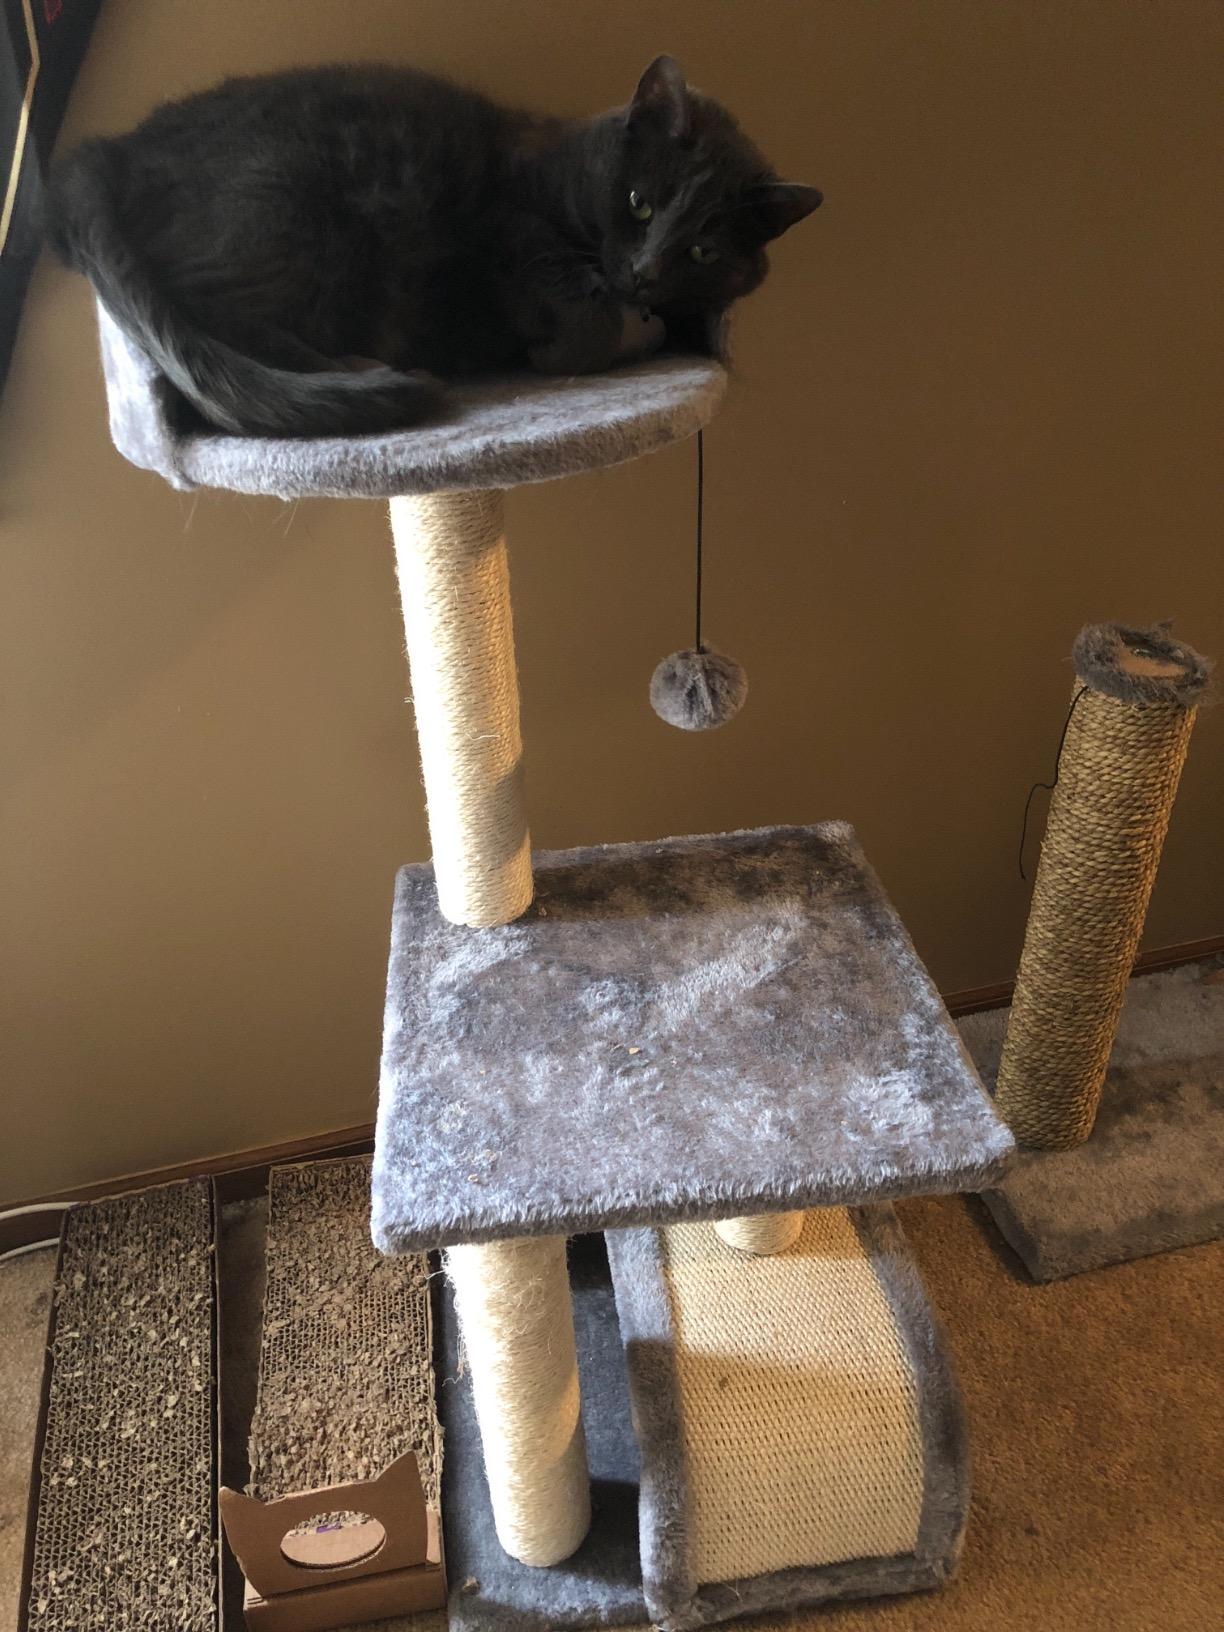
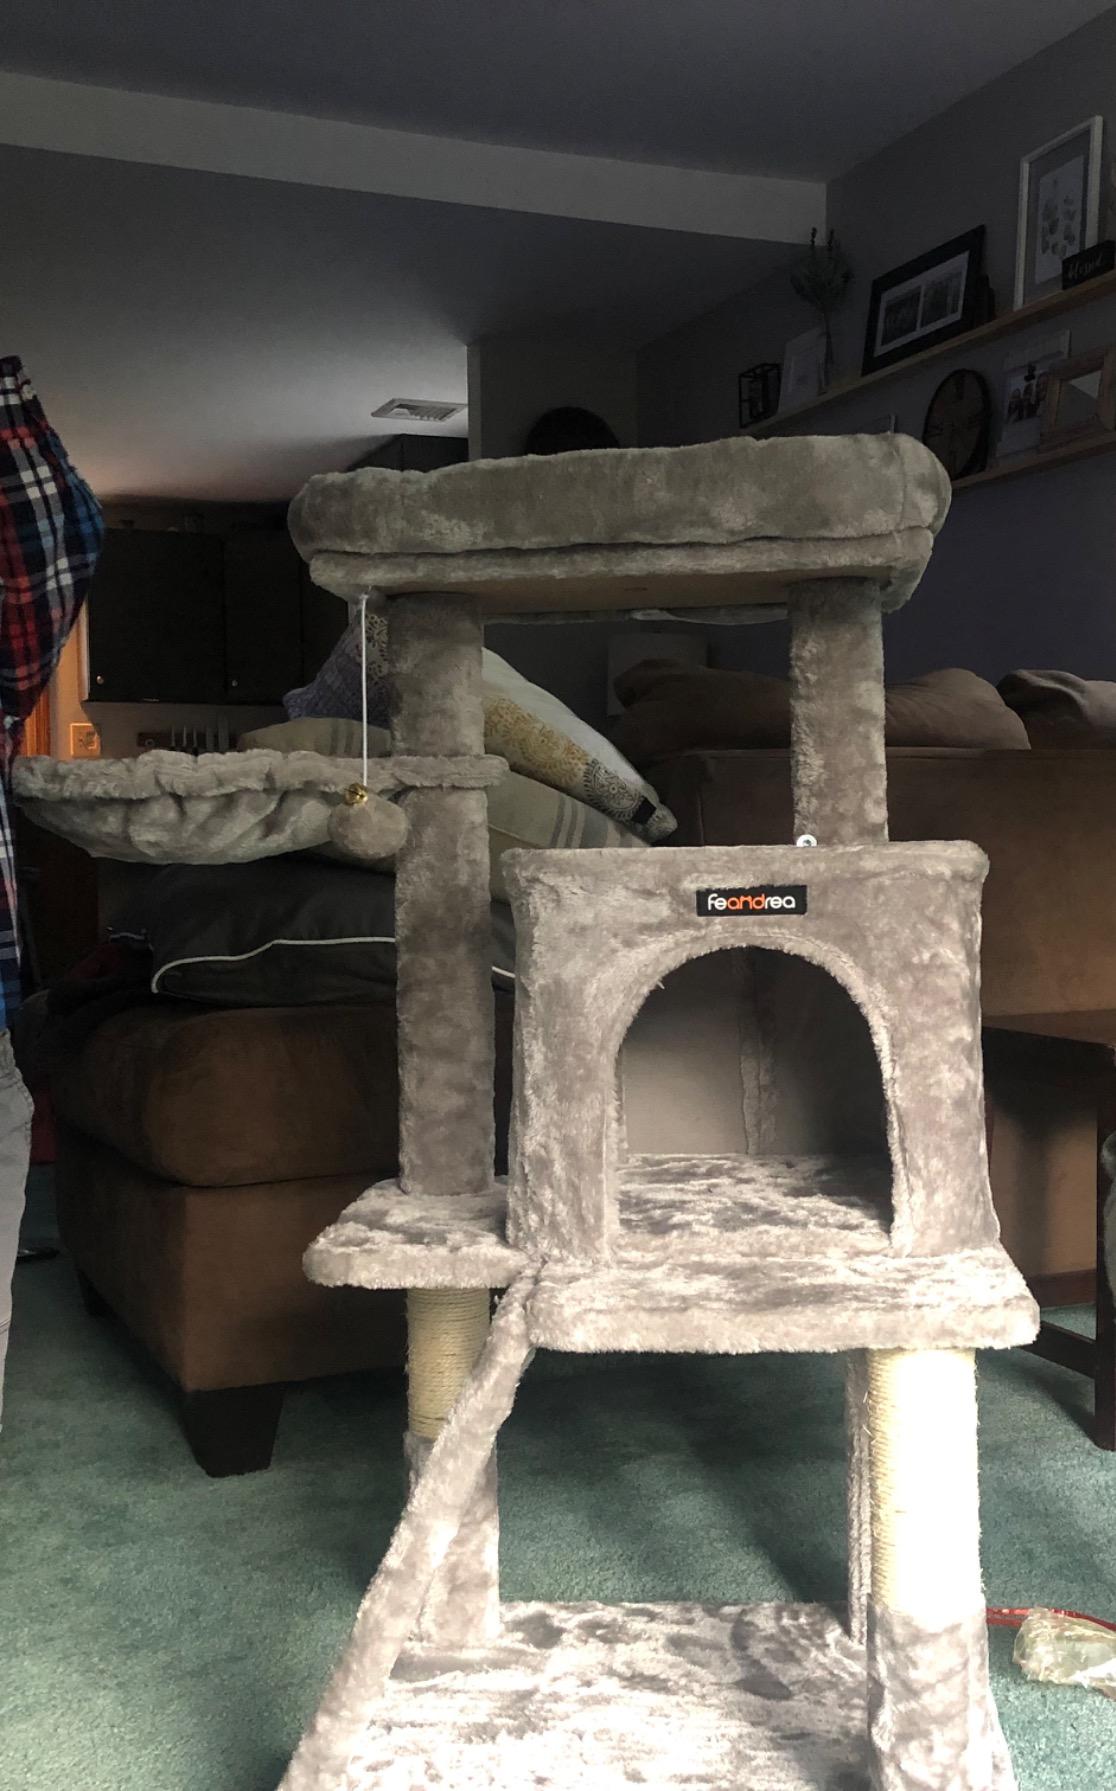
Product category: items_cat tree
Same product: no